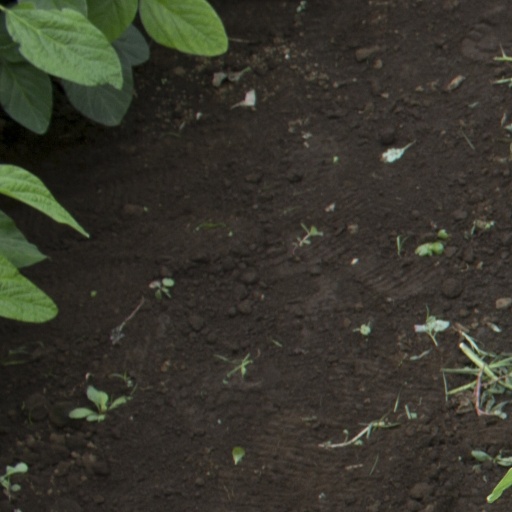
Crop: soybean